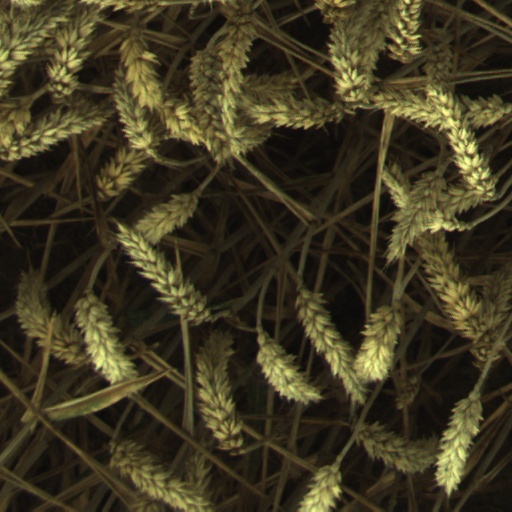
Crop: wheat